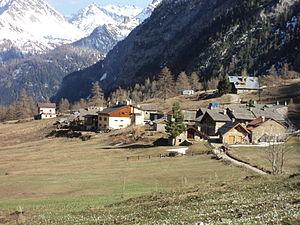
La vallée Étroite est une vallée franco-italienne, située pour sa partie supérieure dans la commune de Névache dans le département français des Hautes-Alpes, et pour sa partie inférieure dans la commune de Bardonnèche dans la ville métropolitaine de Turin. La vallée est reliée au village de Névache par le col de l'Échelle.